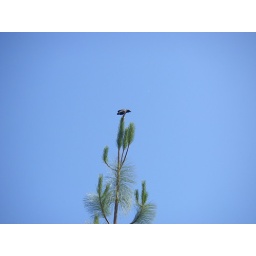
crow in pine tree